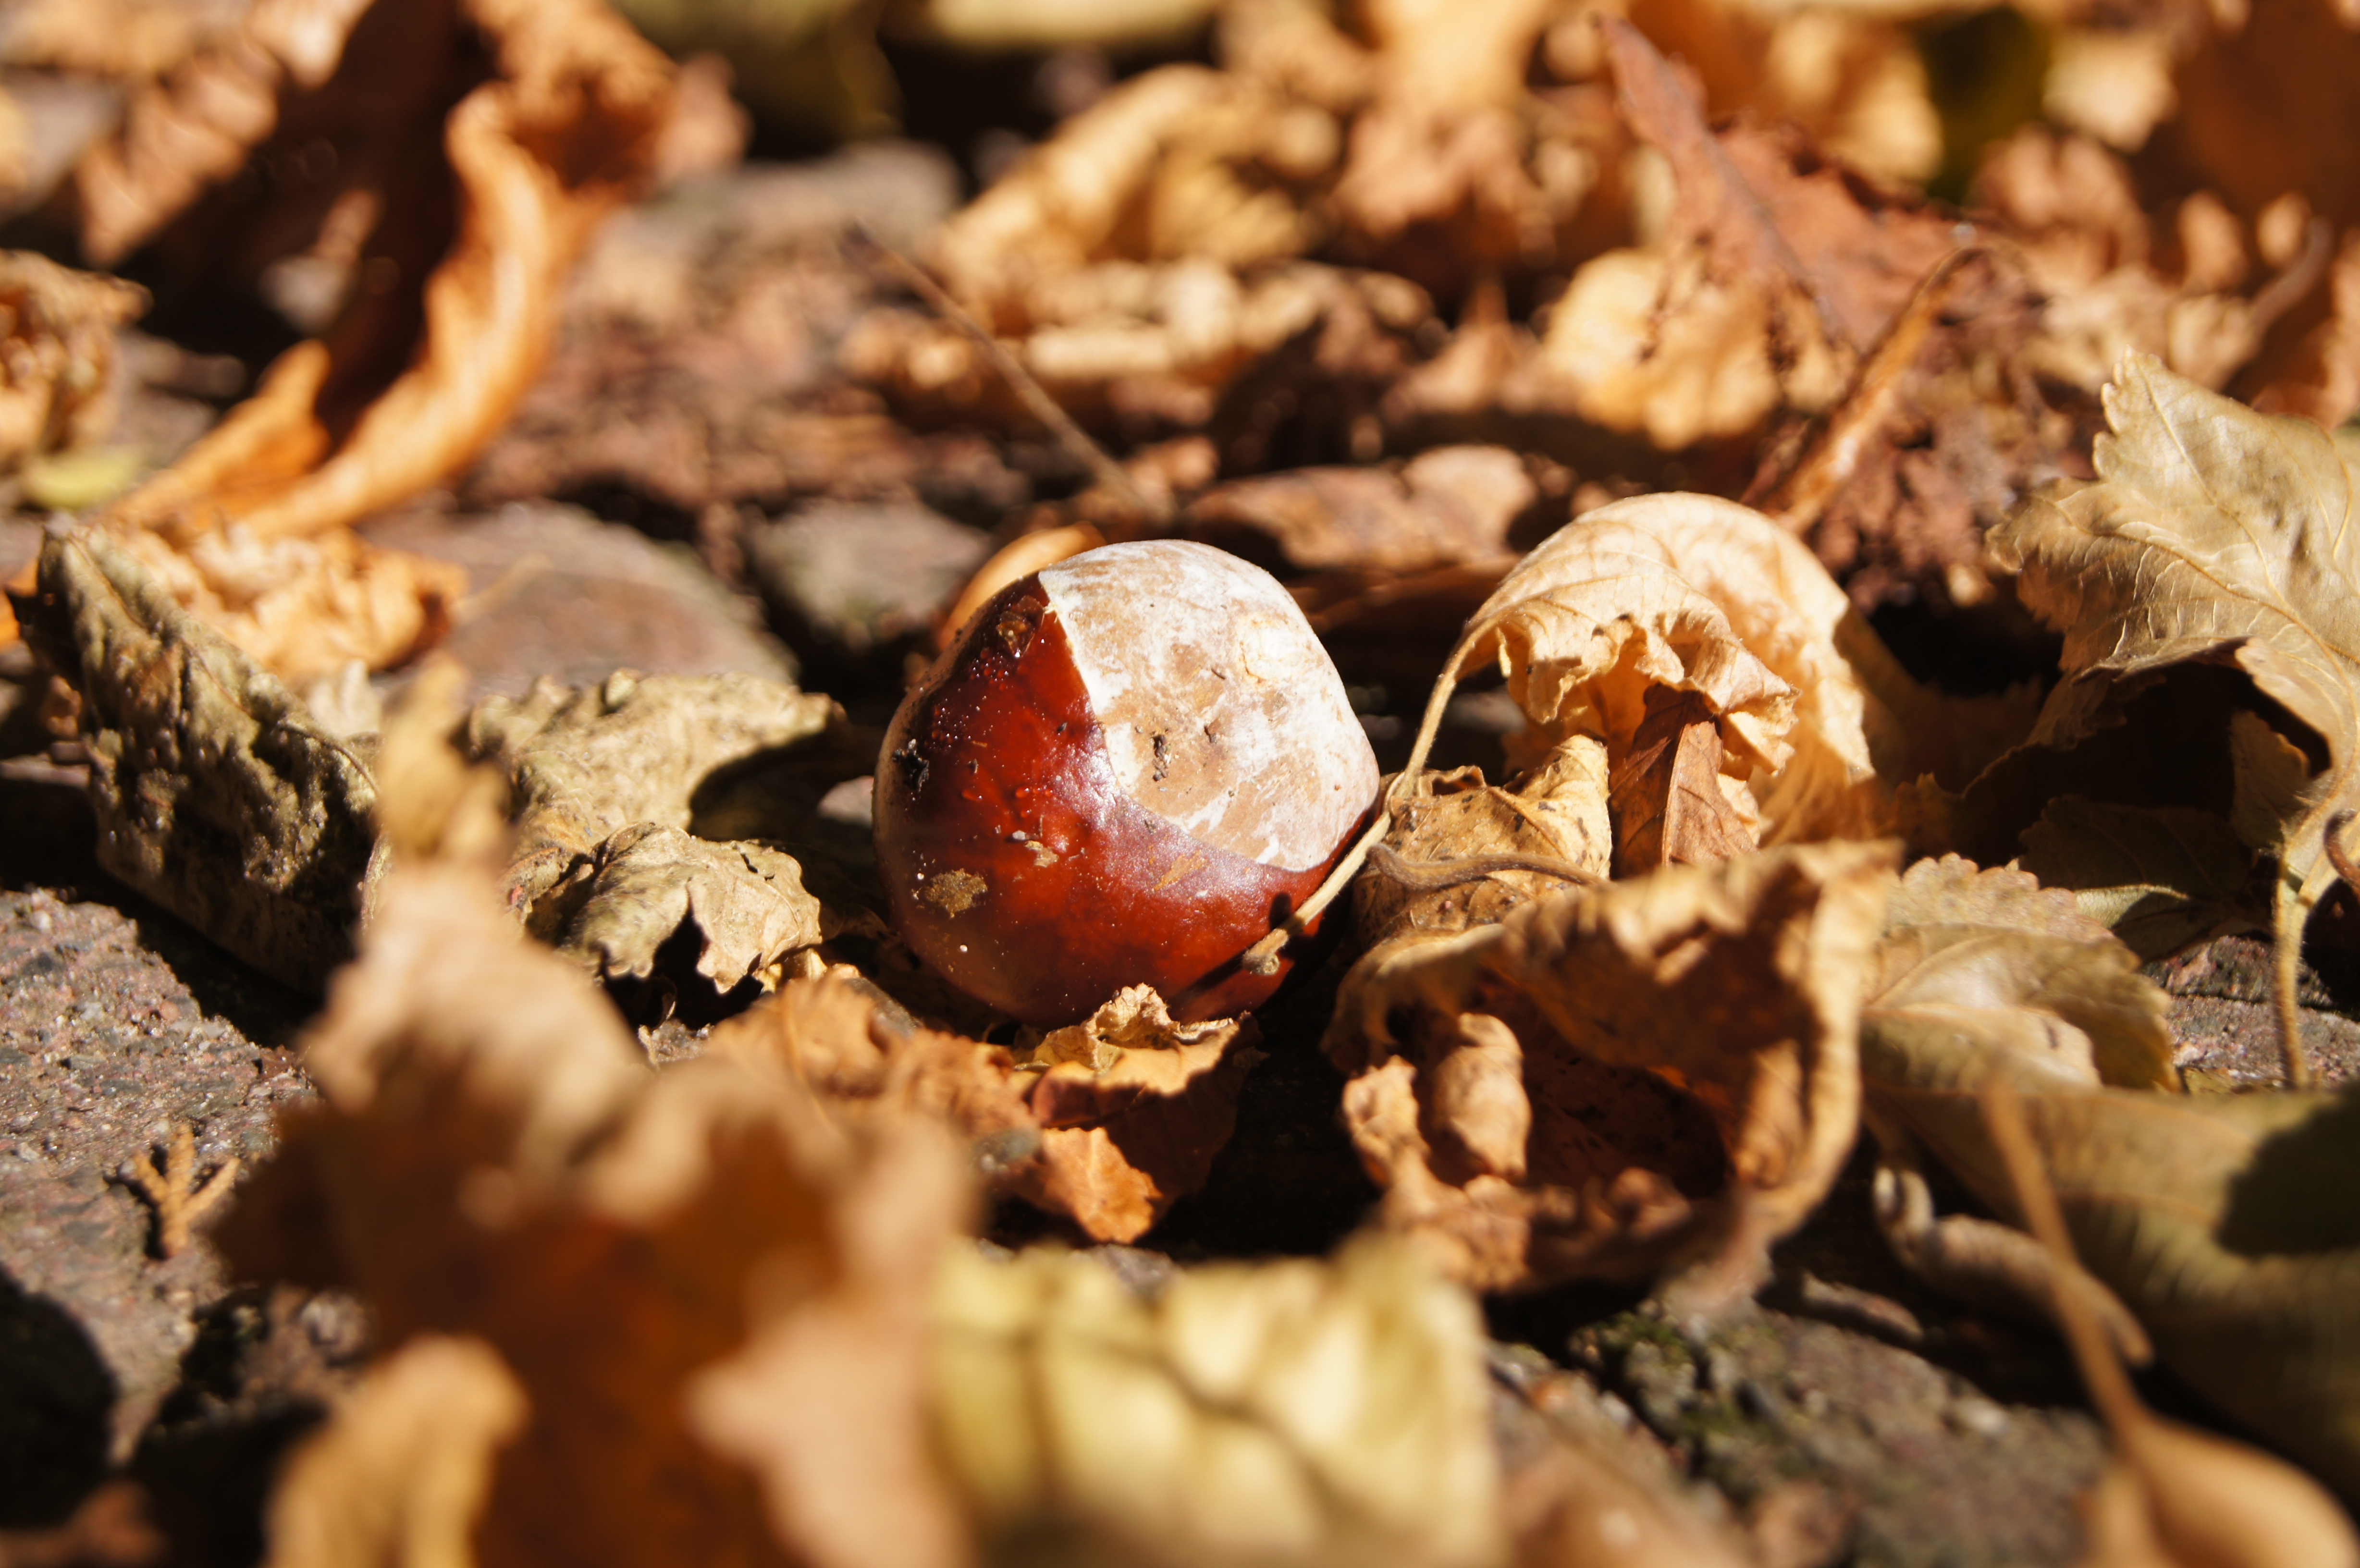
tree, nature, plant, wood, photography, leaf, flower, food, spring, produce, autumn, soil, mushroom, flora, season, close up, auriculariales, macro photography, auriculariaceae